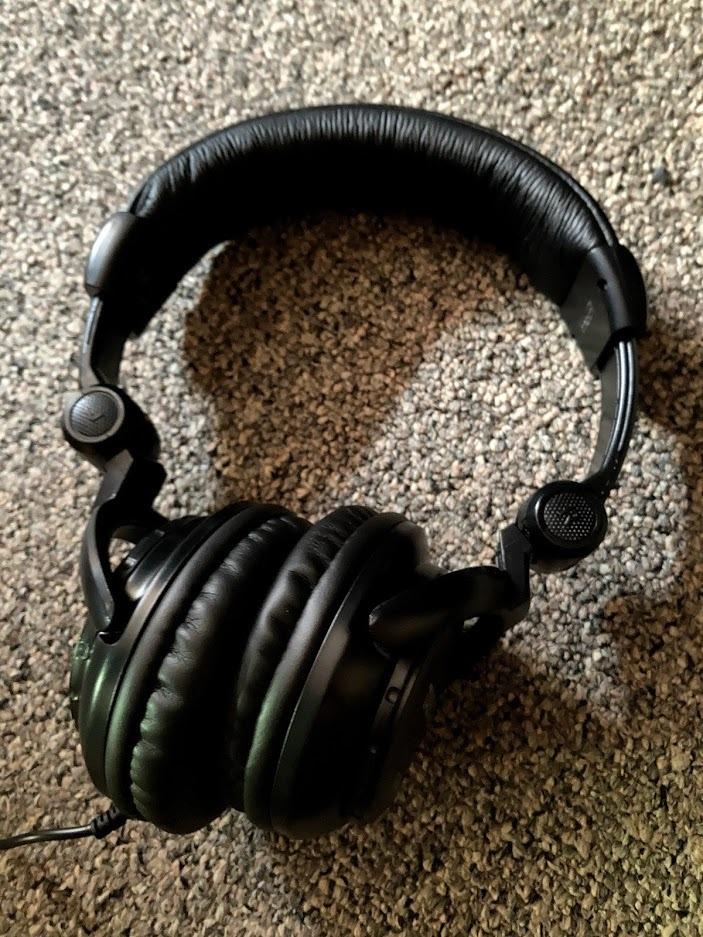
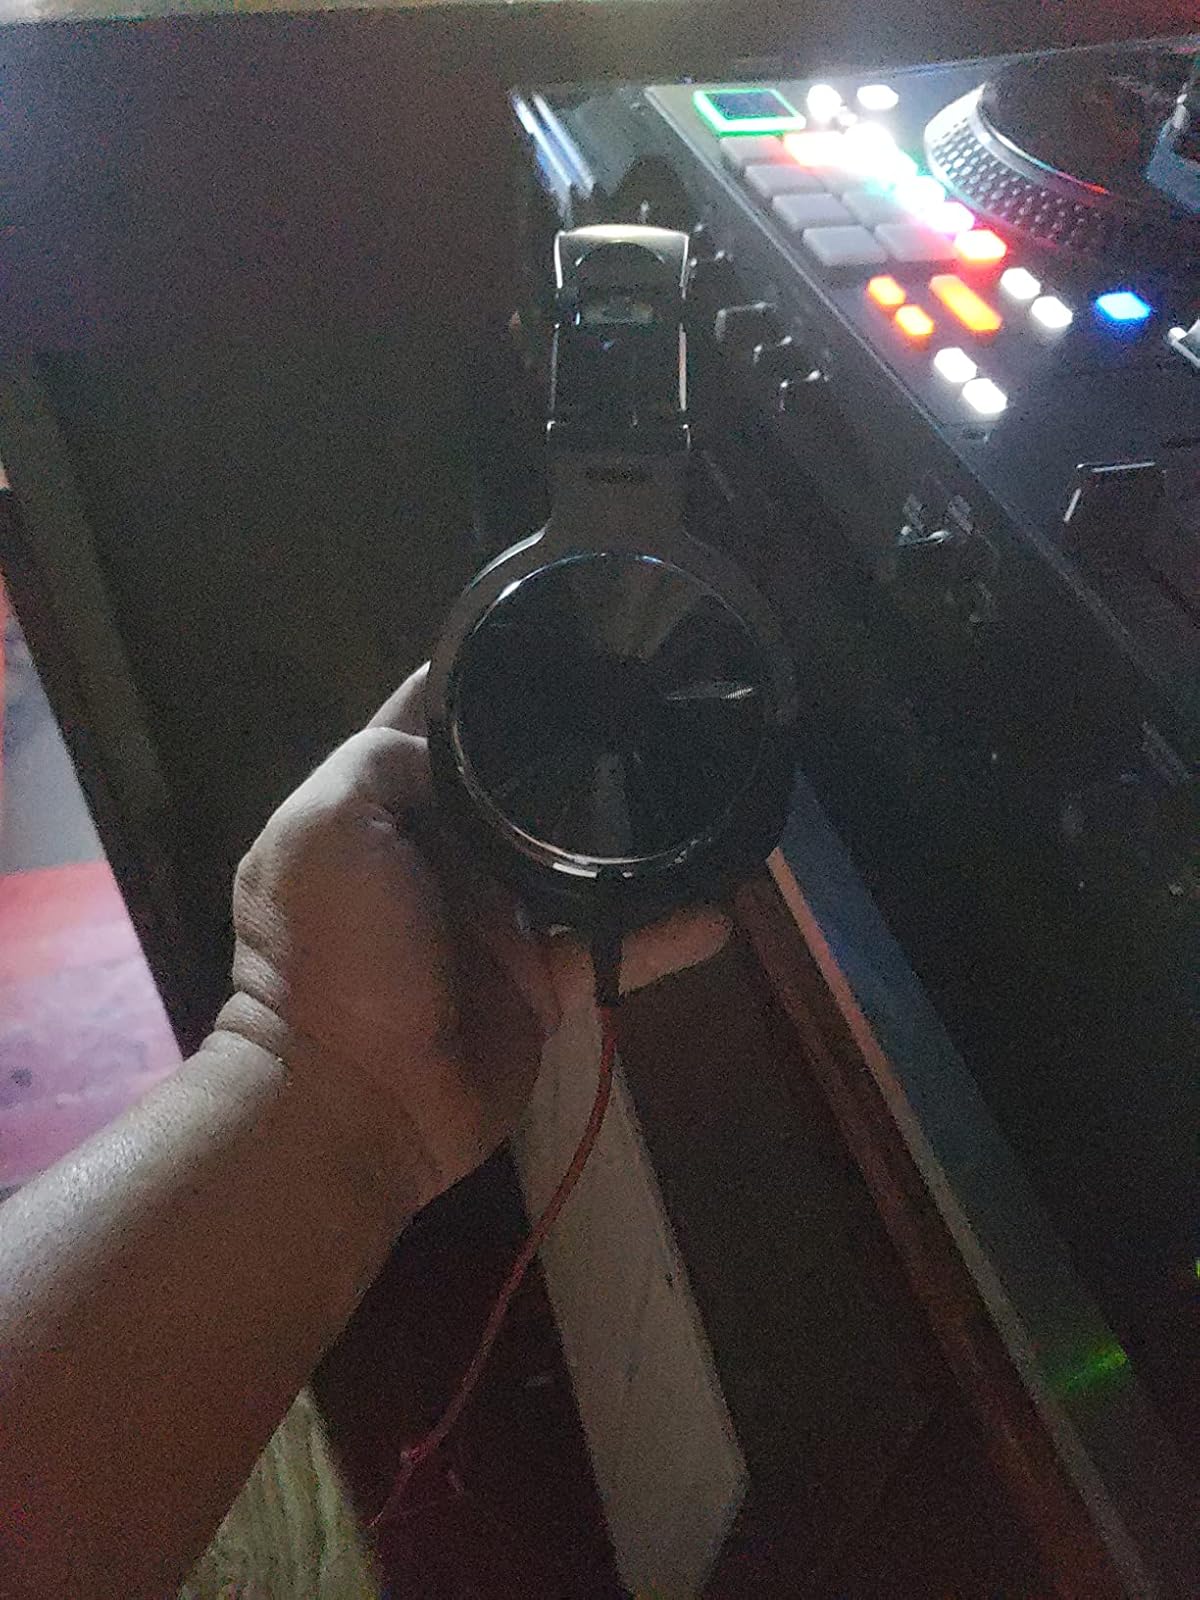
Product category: headphones
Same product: no